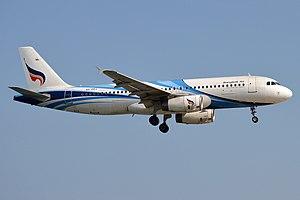
Bangkok Airways est une compagnie aérienne privée de Thaïlande, effectuant des vols intérieurs et des vols internationaux vers la Birmanie, le Cambodge, Hong Kong, l’Inde, le Laos, la Malaisie, les Maldives, Singapour et le Viêt Nam. Elle emploie 1900 personnes. Elle a transporté 6 millions de passagers en 2017.